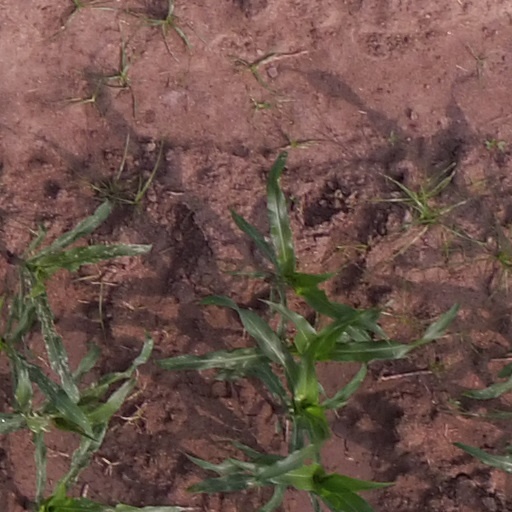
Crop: maize; corn